Sky position (RA, Dec in degrees): 178.614, 17.808
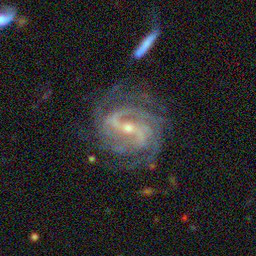
Galaxy morphology: Barred Spiral Galaxies